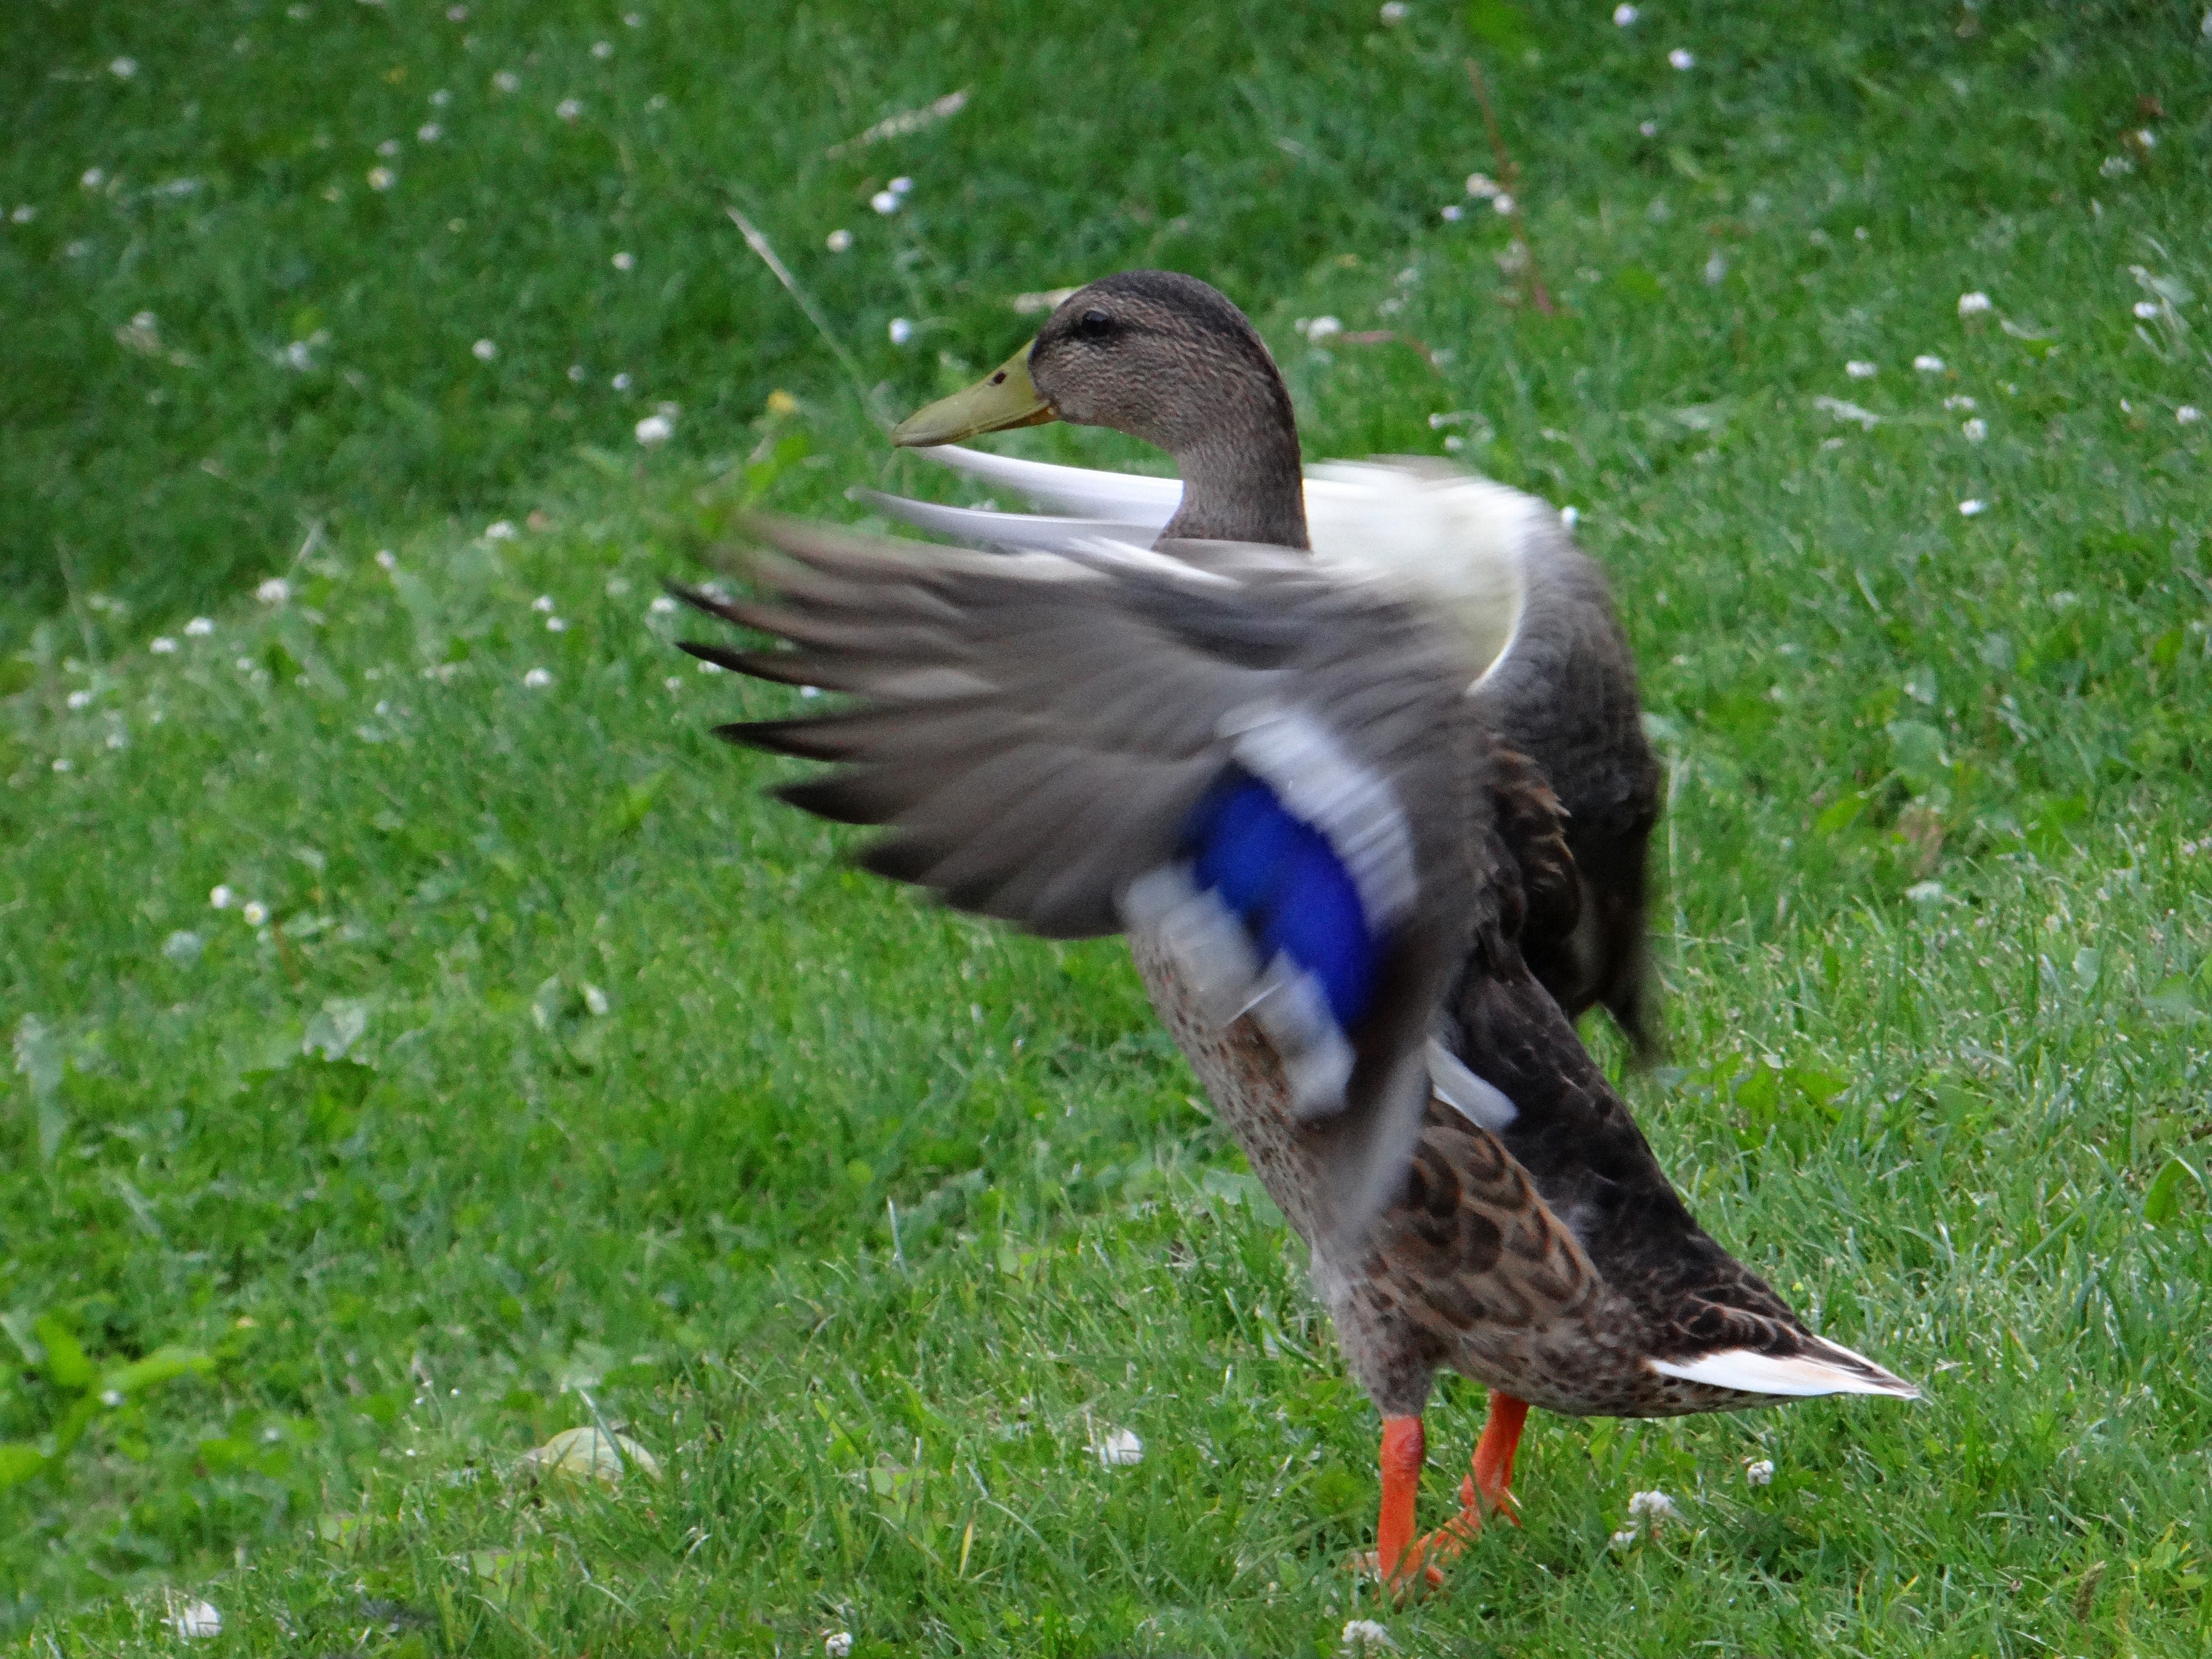
water, grass, bird, wing, wildlife, beak, fauna, poultry, duck, goose, vertebrate, waterfowl, water bird, mallard, canard, flutter, perching bird, ducks geese and swans